Dick Hallorann

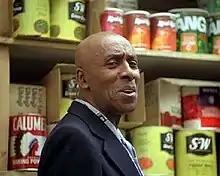
Scatman Crothers as Dick Hallorann in "The Shining"

Richard Hallorann is a fictional character created by Stephen King from his 1977 novel "The Shining". He has telepathic abilities he called "the shining" and is the head chef at the Overlook Hotel. He meets Danny Torrance, a young boy who is also telepathic, and learns that the evil spirits of the hotel have taken control of Danny's father, Jack.